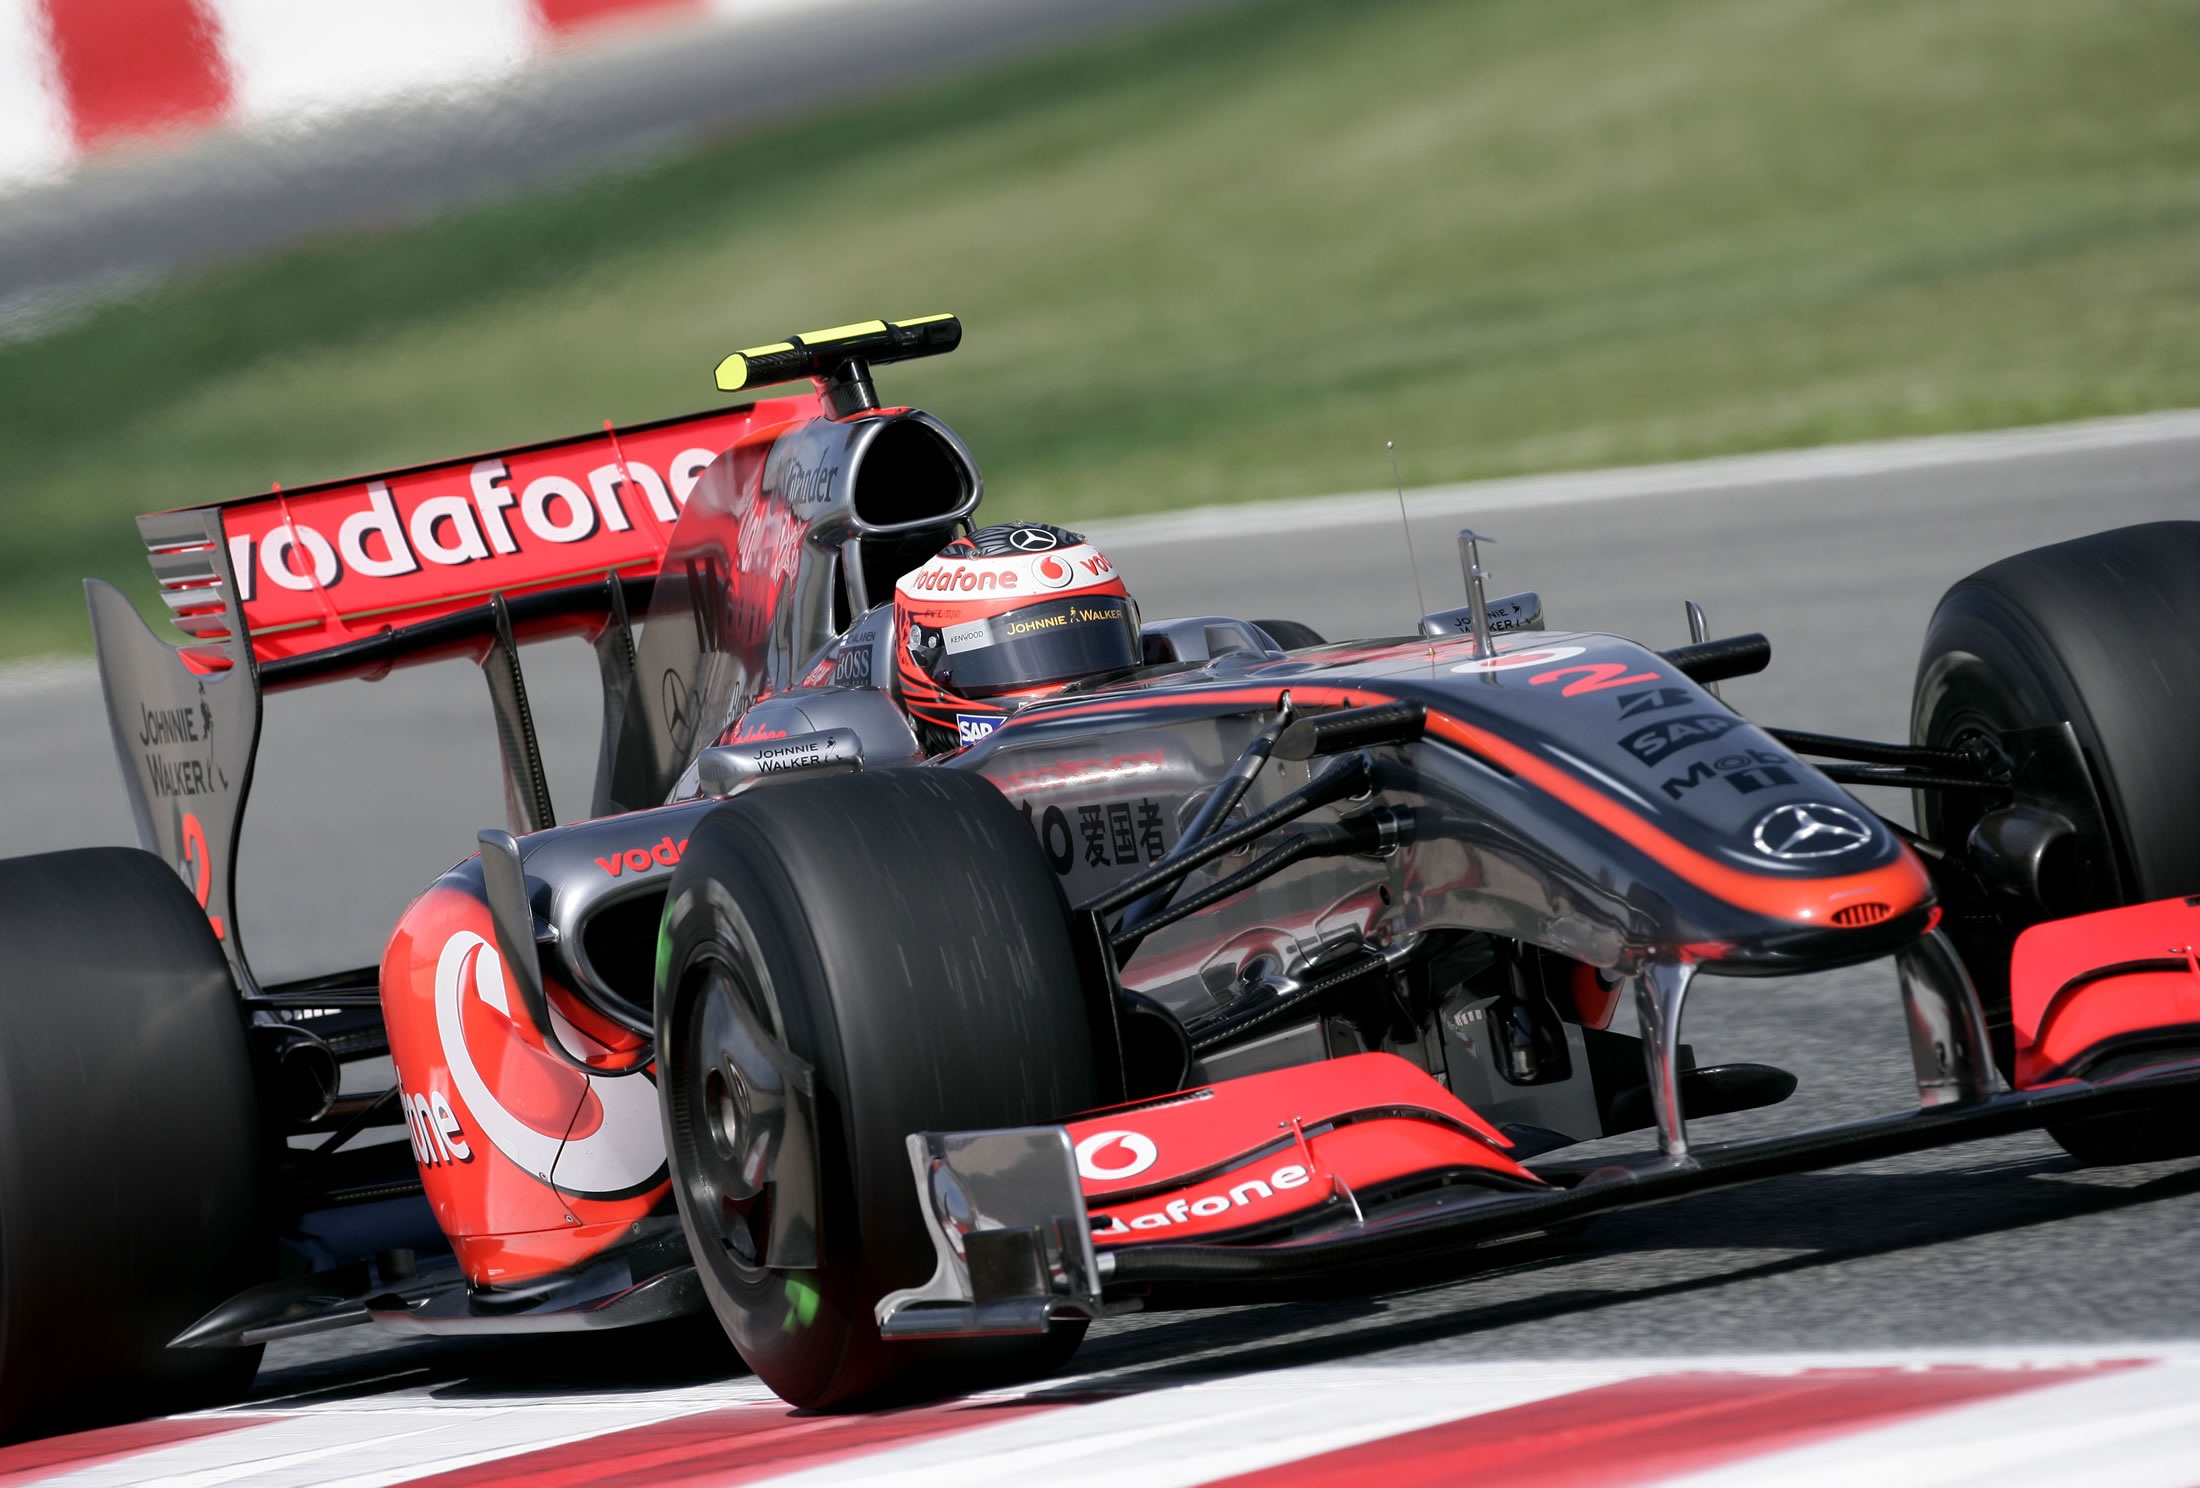
structure, sport, car, vehicle, sports car, race car, race, supercar, sports, racing, race track, motorsport, formula, formula one, mclaren, touring car, auto racing, automobile make, automotive design, sport venue, performance car, formula racing, indycar series, open wheel car, formula one car